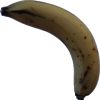
Label: banana